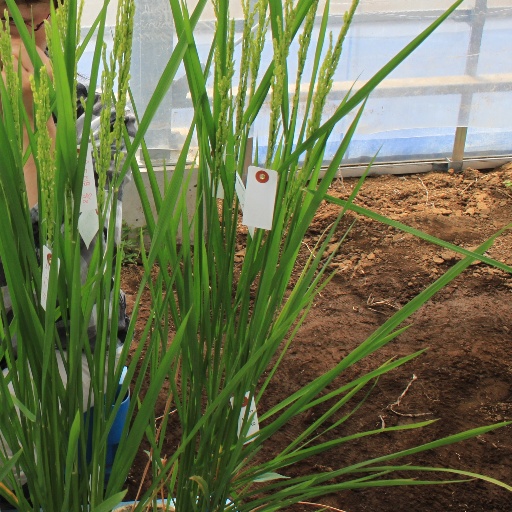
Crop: rice